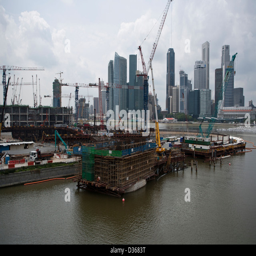
a general view under construction